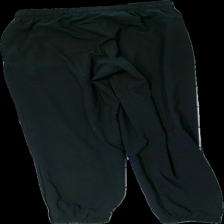
View: back
Type: Trousers
Category: Men
Brand: Adidas
Colors: Black
Material: 100% polyester
Pattern: Logo print
Cut: Regular
Size: S
Season: All
Trend: Sports
Price range: 50-100
Recommended usage: Reuse
Description: svarta adidas träningsbyxor med logga längs benet. mycket bra skick